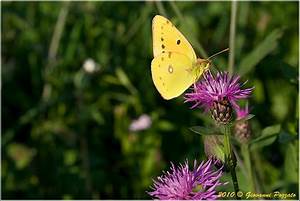
Label: farfalla